David Vickers

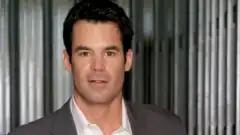

David Vickers is a fictional character from the American soap opera "One Life to Live," portrayed by Tuc Watkins.